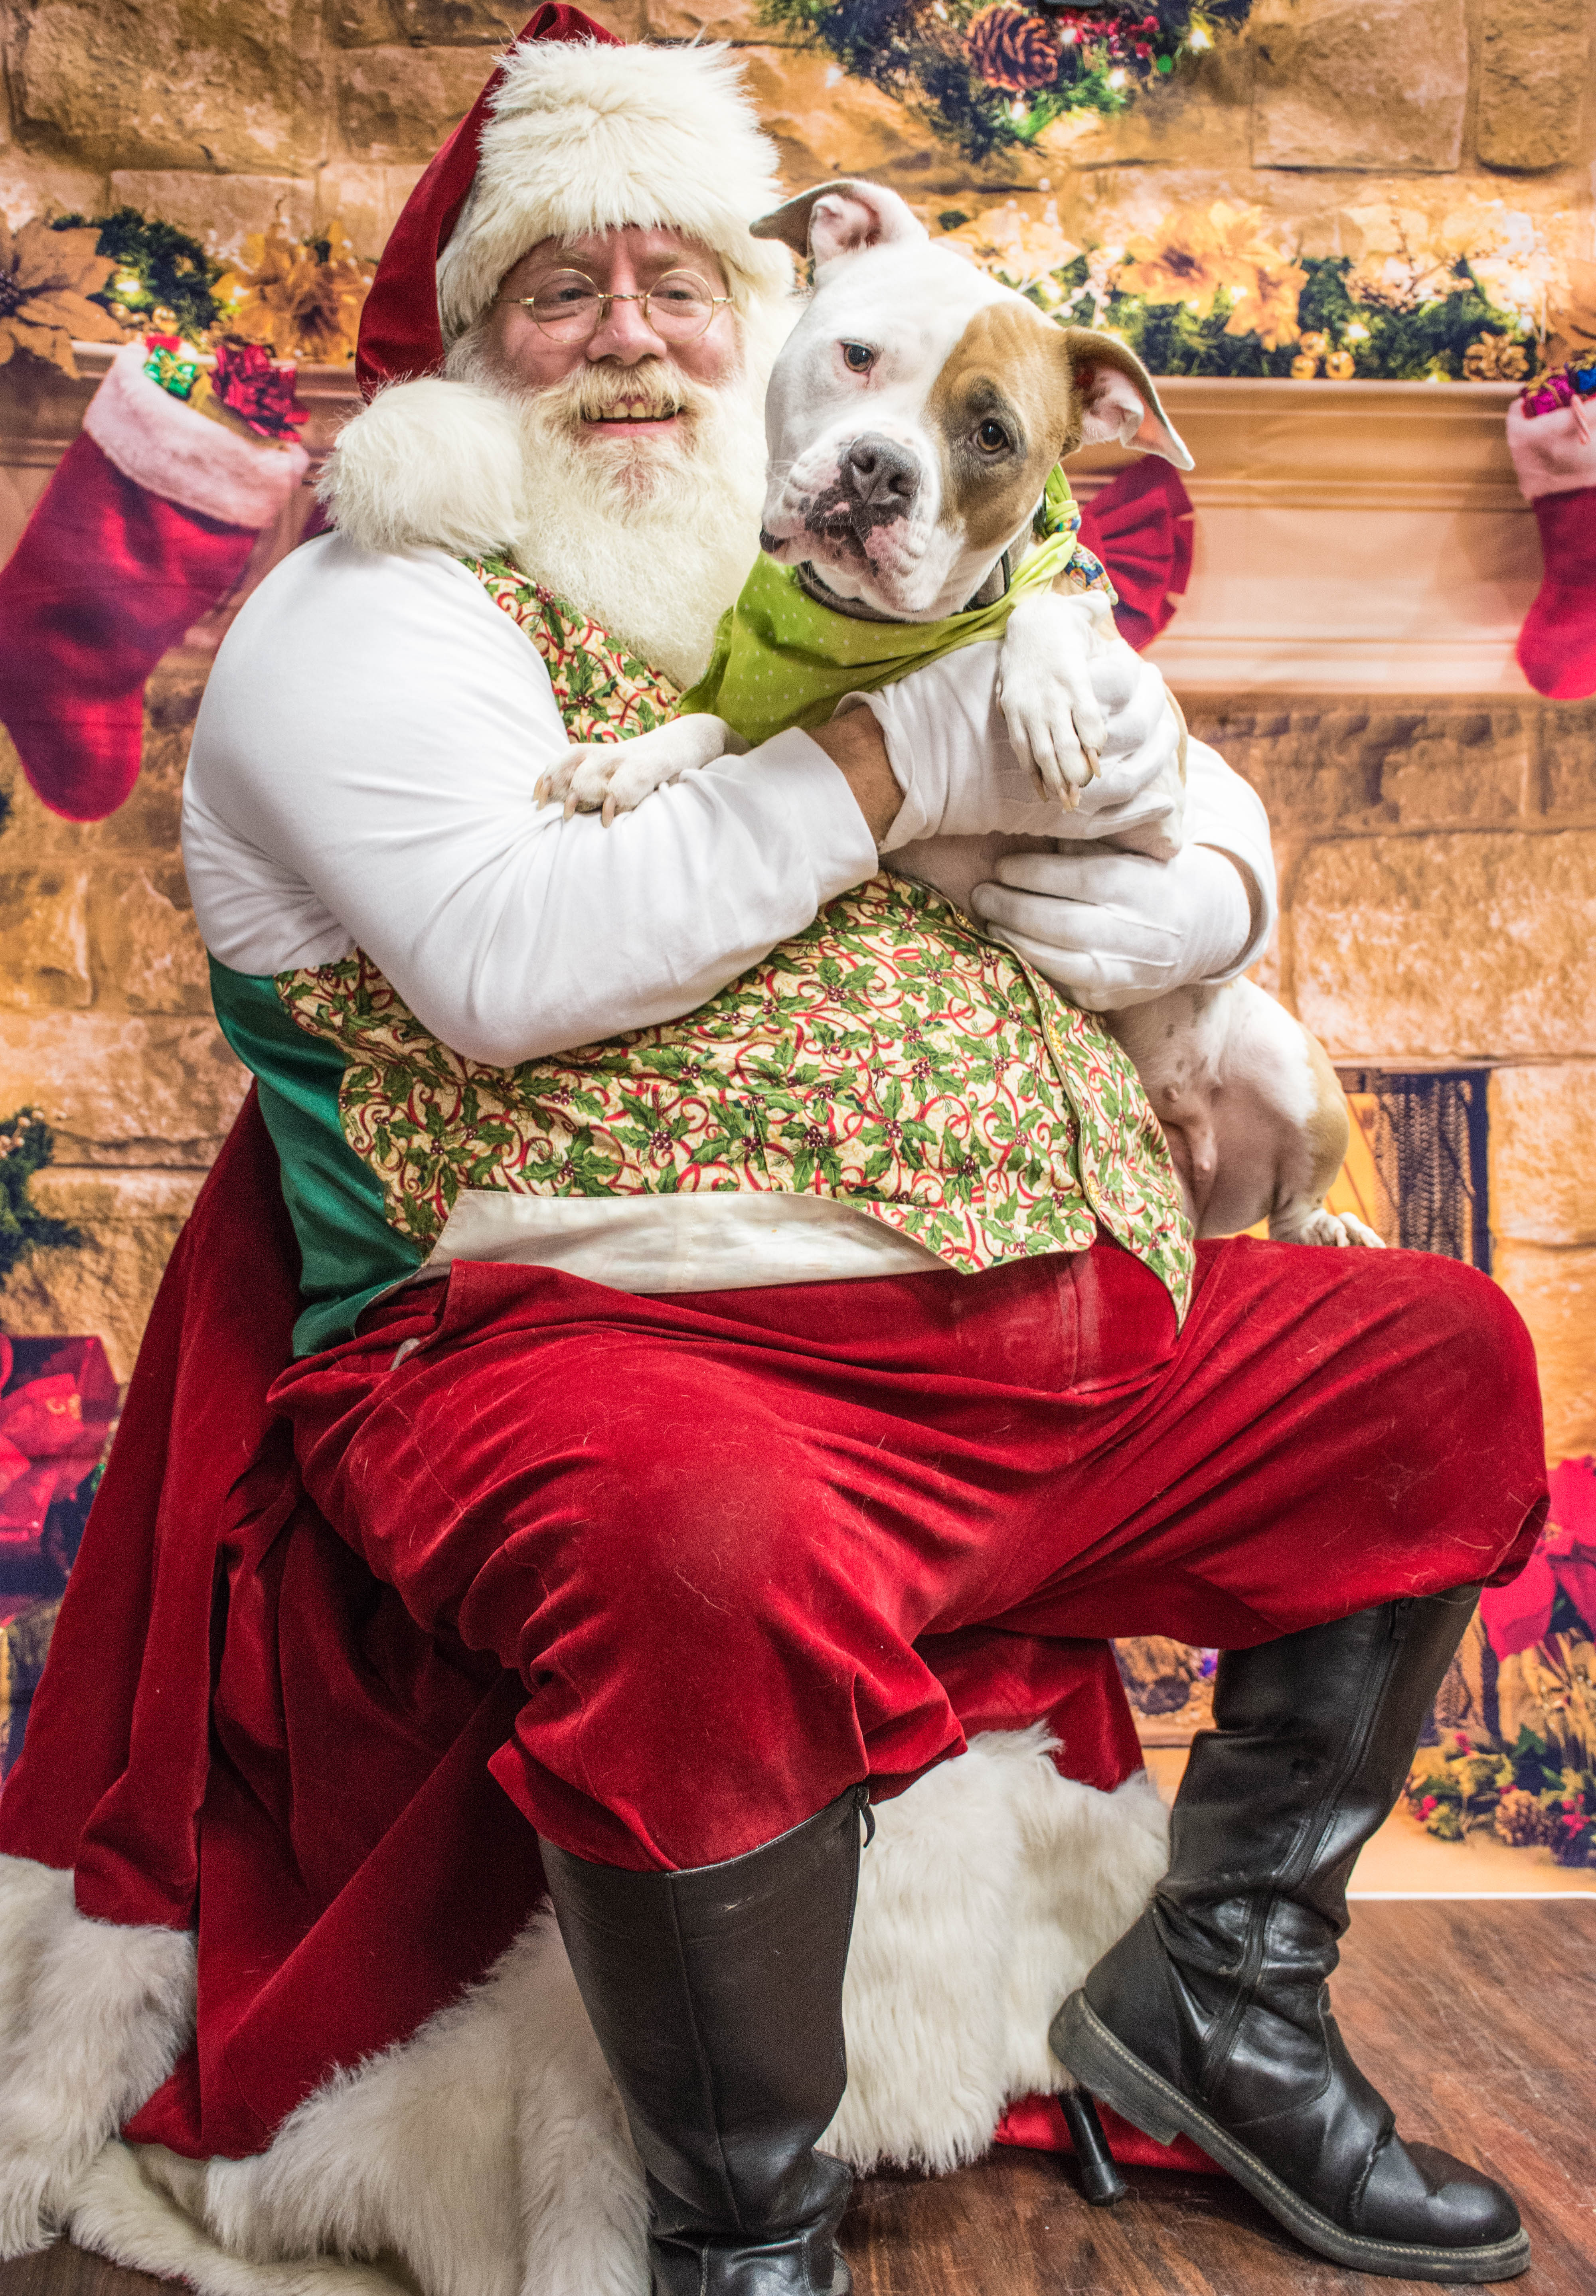
dogs, santa, love, santa claus, christmas, dog, canidae, fictional character, sporting group, christmas eve, fun, event, tradition, costume, holiday, fawn, companion dog, dog breed, facial hair, beard, happy, carnivore, lap